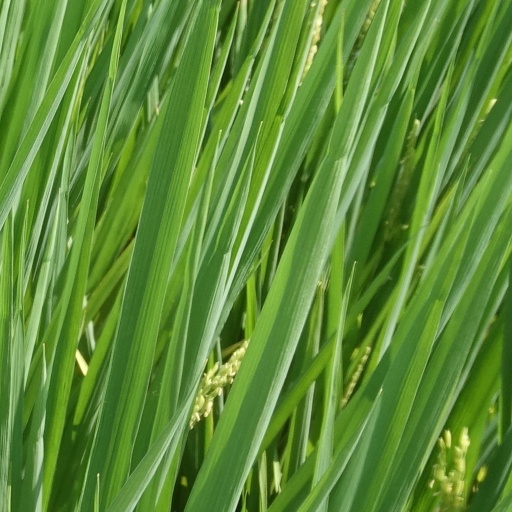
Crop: rice